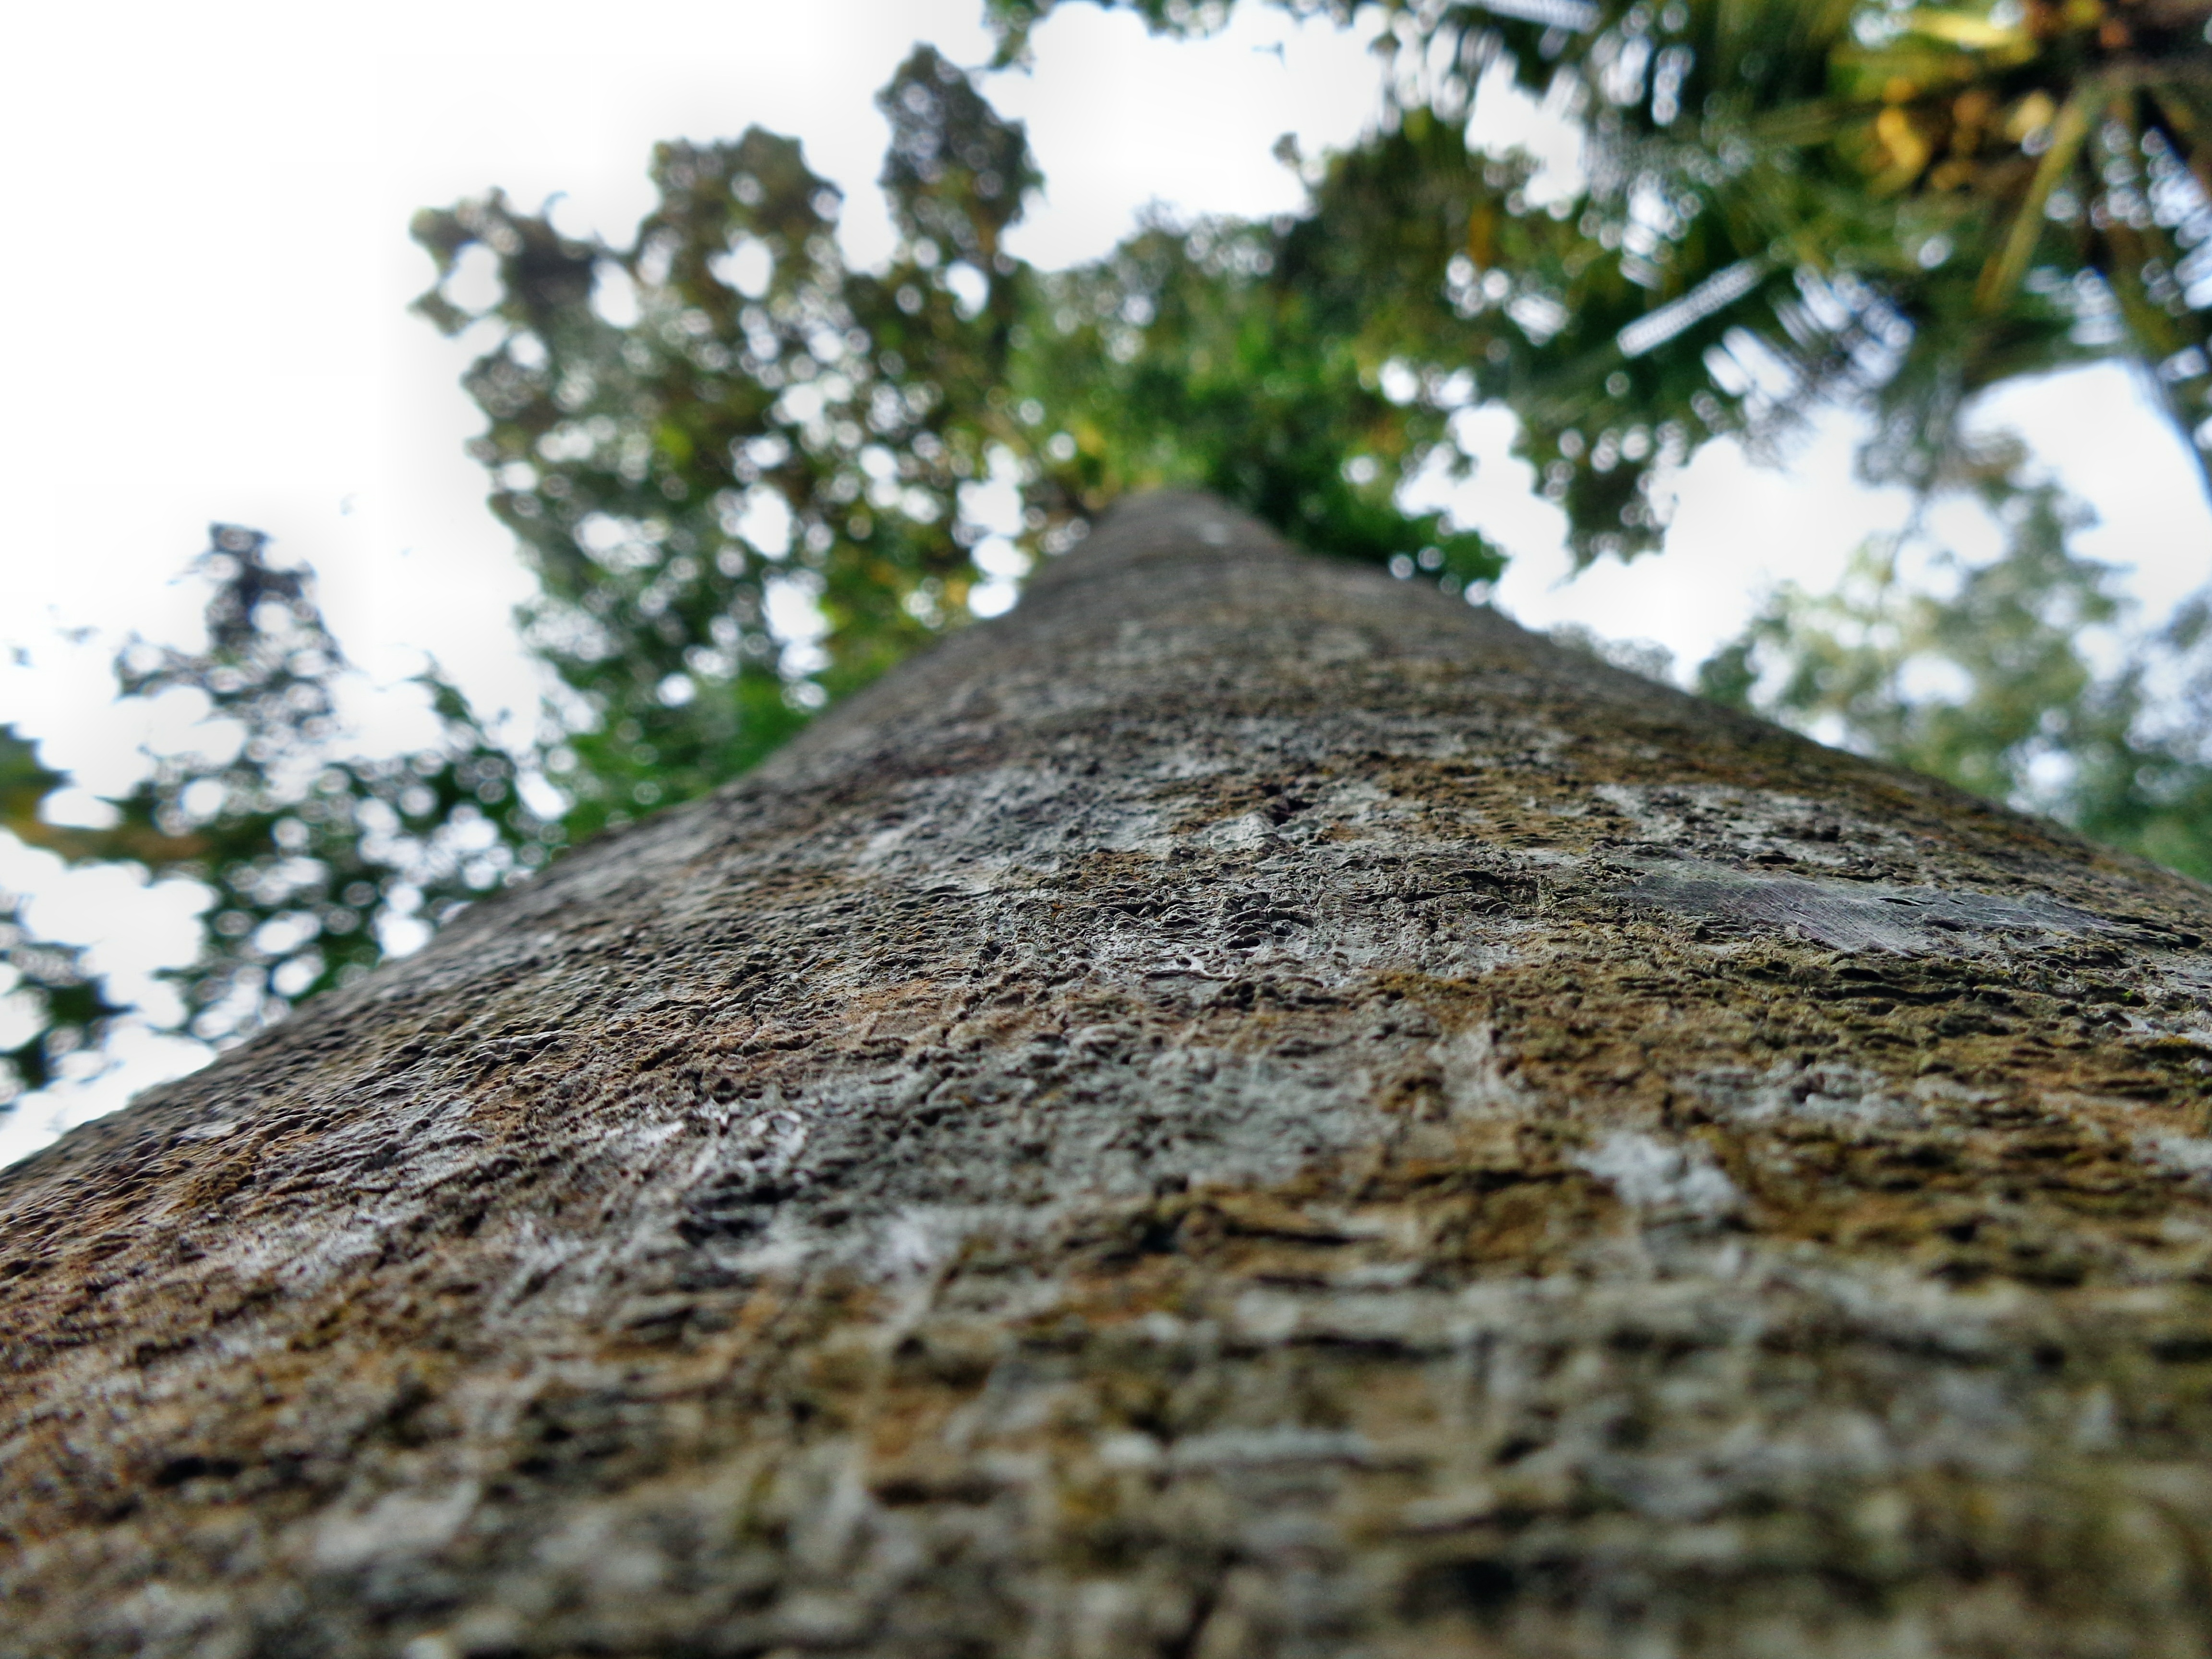
tree, nature, forest, grass, rock, branch, plant, wood, leaf, trunk, bark, environment, green, soil, material, geology, big, large, woody plant